Sofia Pride

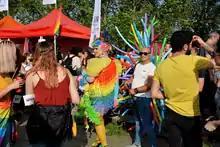
Sofia Pride 2019

Some consider it the most massive public demonstration in support of human rights in Bulgaria, articulating a protest against xenophobia and a way to show LGBT friends and relatives love and support but also as an inspiration for confidence and pride in LGBT people and all minorities who feel oppressed and suffer from society's prejudice. While the event is supported by many national and international partners and representatives of the diplomatic community in Bulgaria as well as Human Rights Organizations, it also polarizes. Many citizens consider the Sofia Pride a provocation and an unnecessary spectacle, claiming the event has little purpose but to offend.